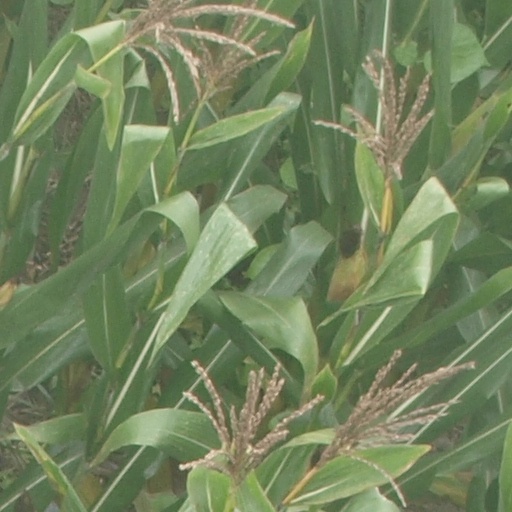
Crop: maize; corn